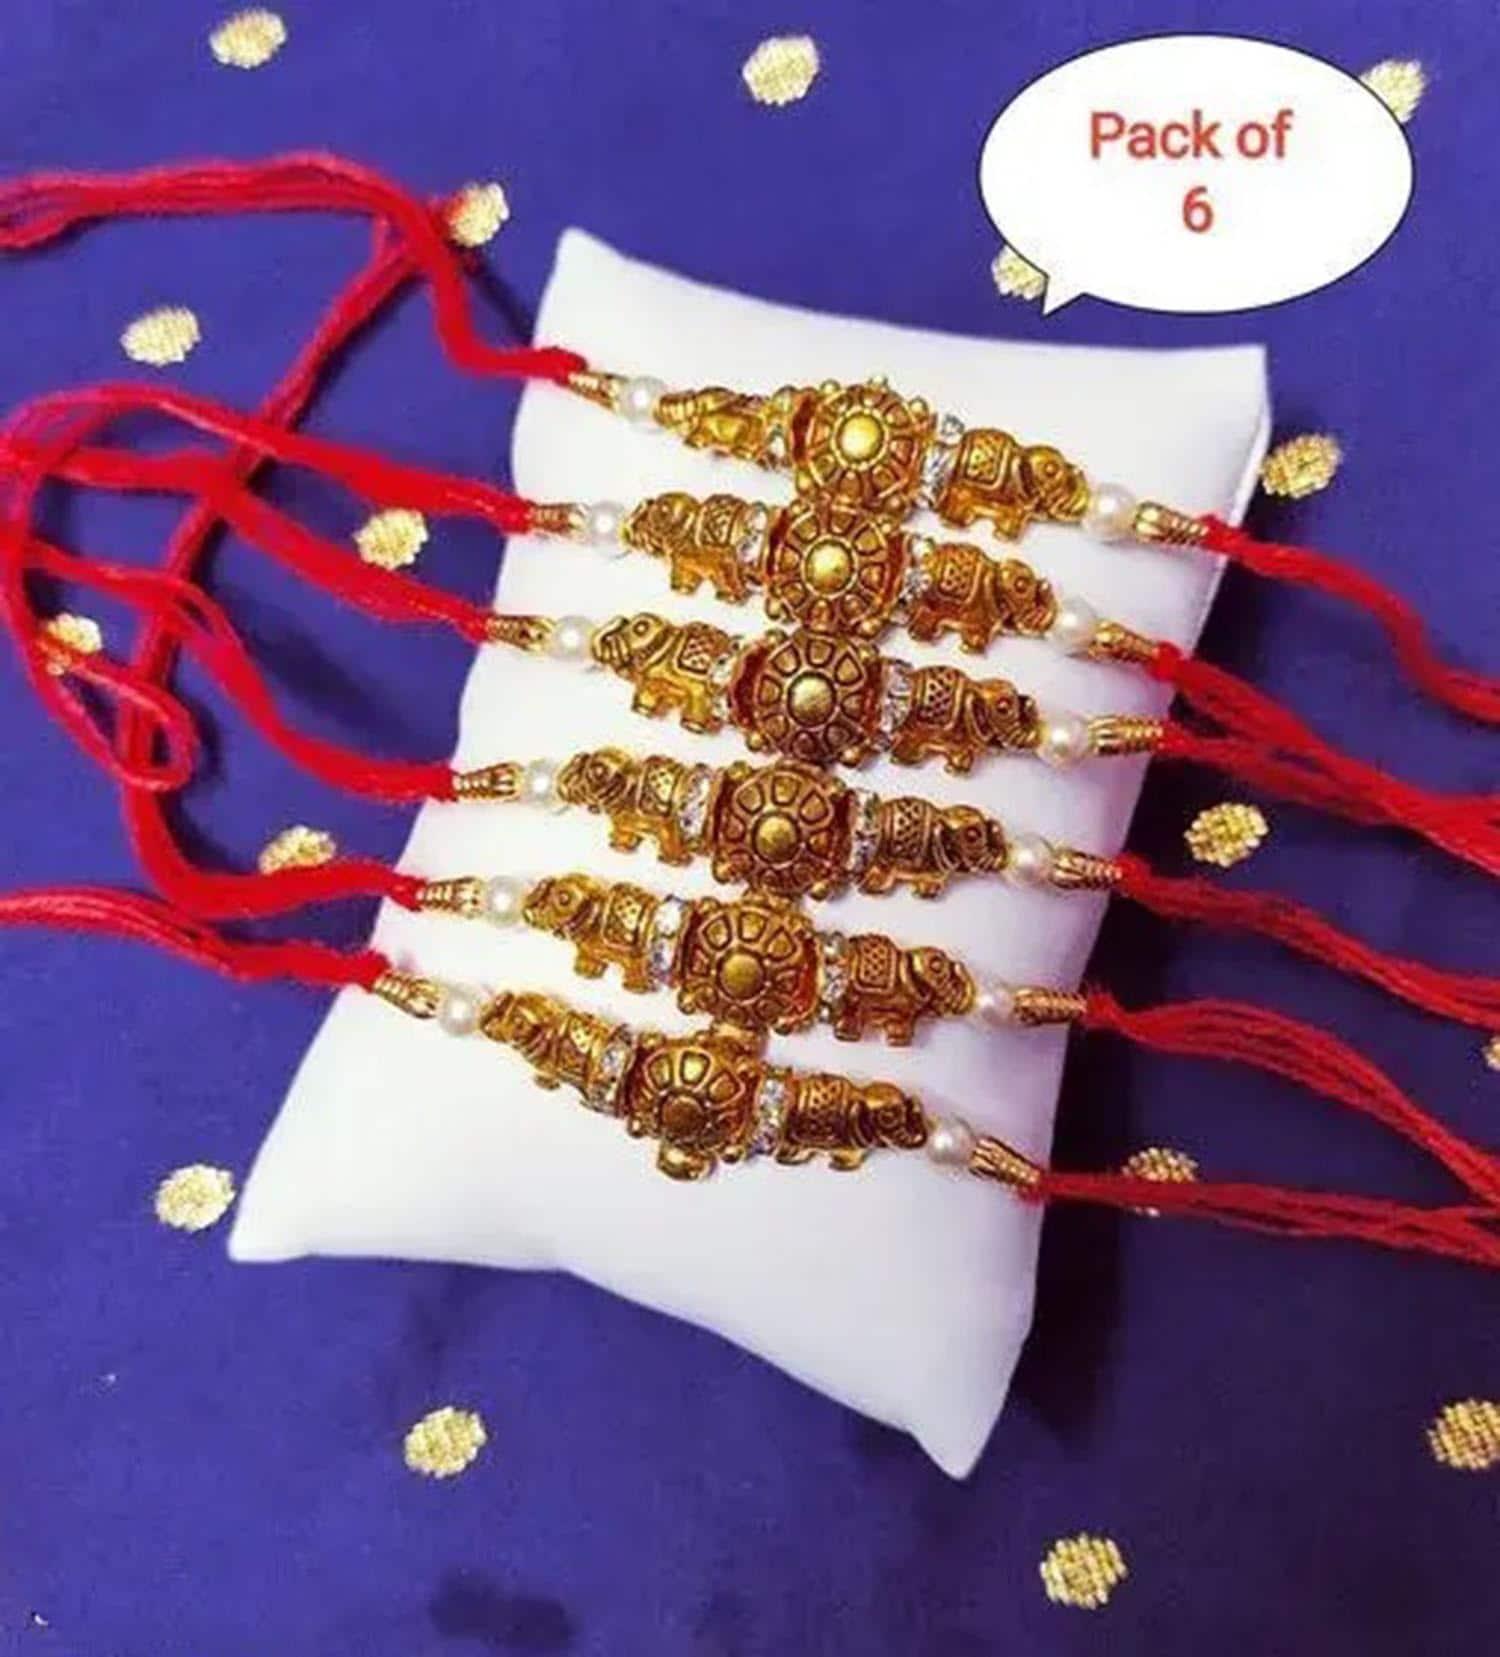
Untouched Peck of 6 Traditional Handmade Designer Rakhi for Bhaiya Perfect Rakhi for Brothers on Rakshabandhan Celebration
Type: Rakhis
Brand: Untouched
Price: Rs. 299
 set of 6 traditional handmade Rudraksh with Turtle designer rakhi bracelets is the perfect way to celebrate Rakshabandhan with your beloved brother. Each R﻿﻿akhi features beautifully crafted Rudraksh beads and a Ganeshji pendant, which are symbols of good luck and protection in Hinduism. The intricate design of each Rakhi is handmade with care, ensuring that each bracelet is unique and special. These Rakhis are not only stunning in design but also hold significant cultural and spiritual value, making them the perfect choice for brothers who appreciate tradition and style. your brother's day extra special with these beautiful Rakhis
Features: Pack of 6
Included: 6-Rakhi